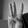
ASL letter: W